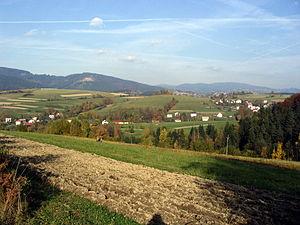
Bukovec est une commune du district de Frýdek-Místek, dans la région de Moravie-Silésie, en Tchéquie. Sa population s'élevait à 1 388 habitants en 2018.